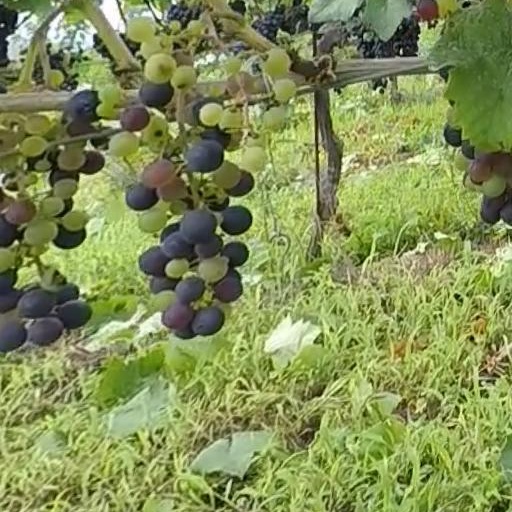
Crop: grape